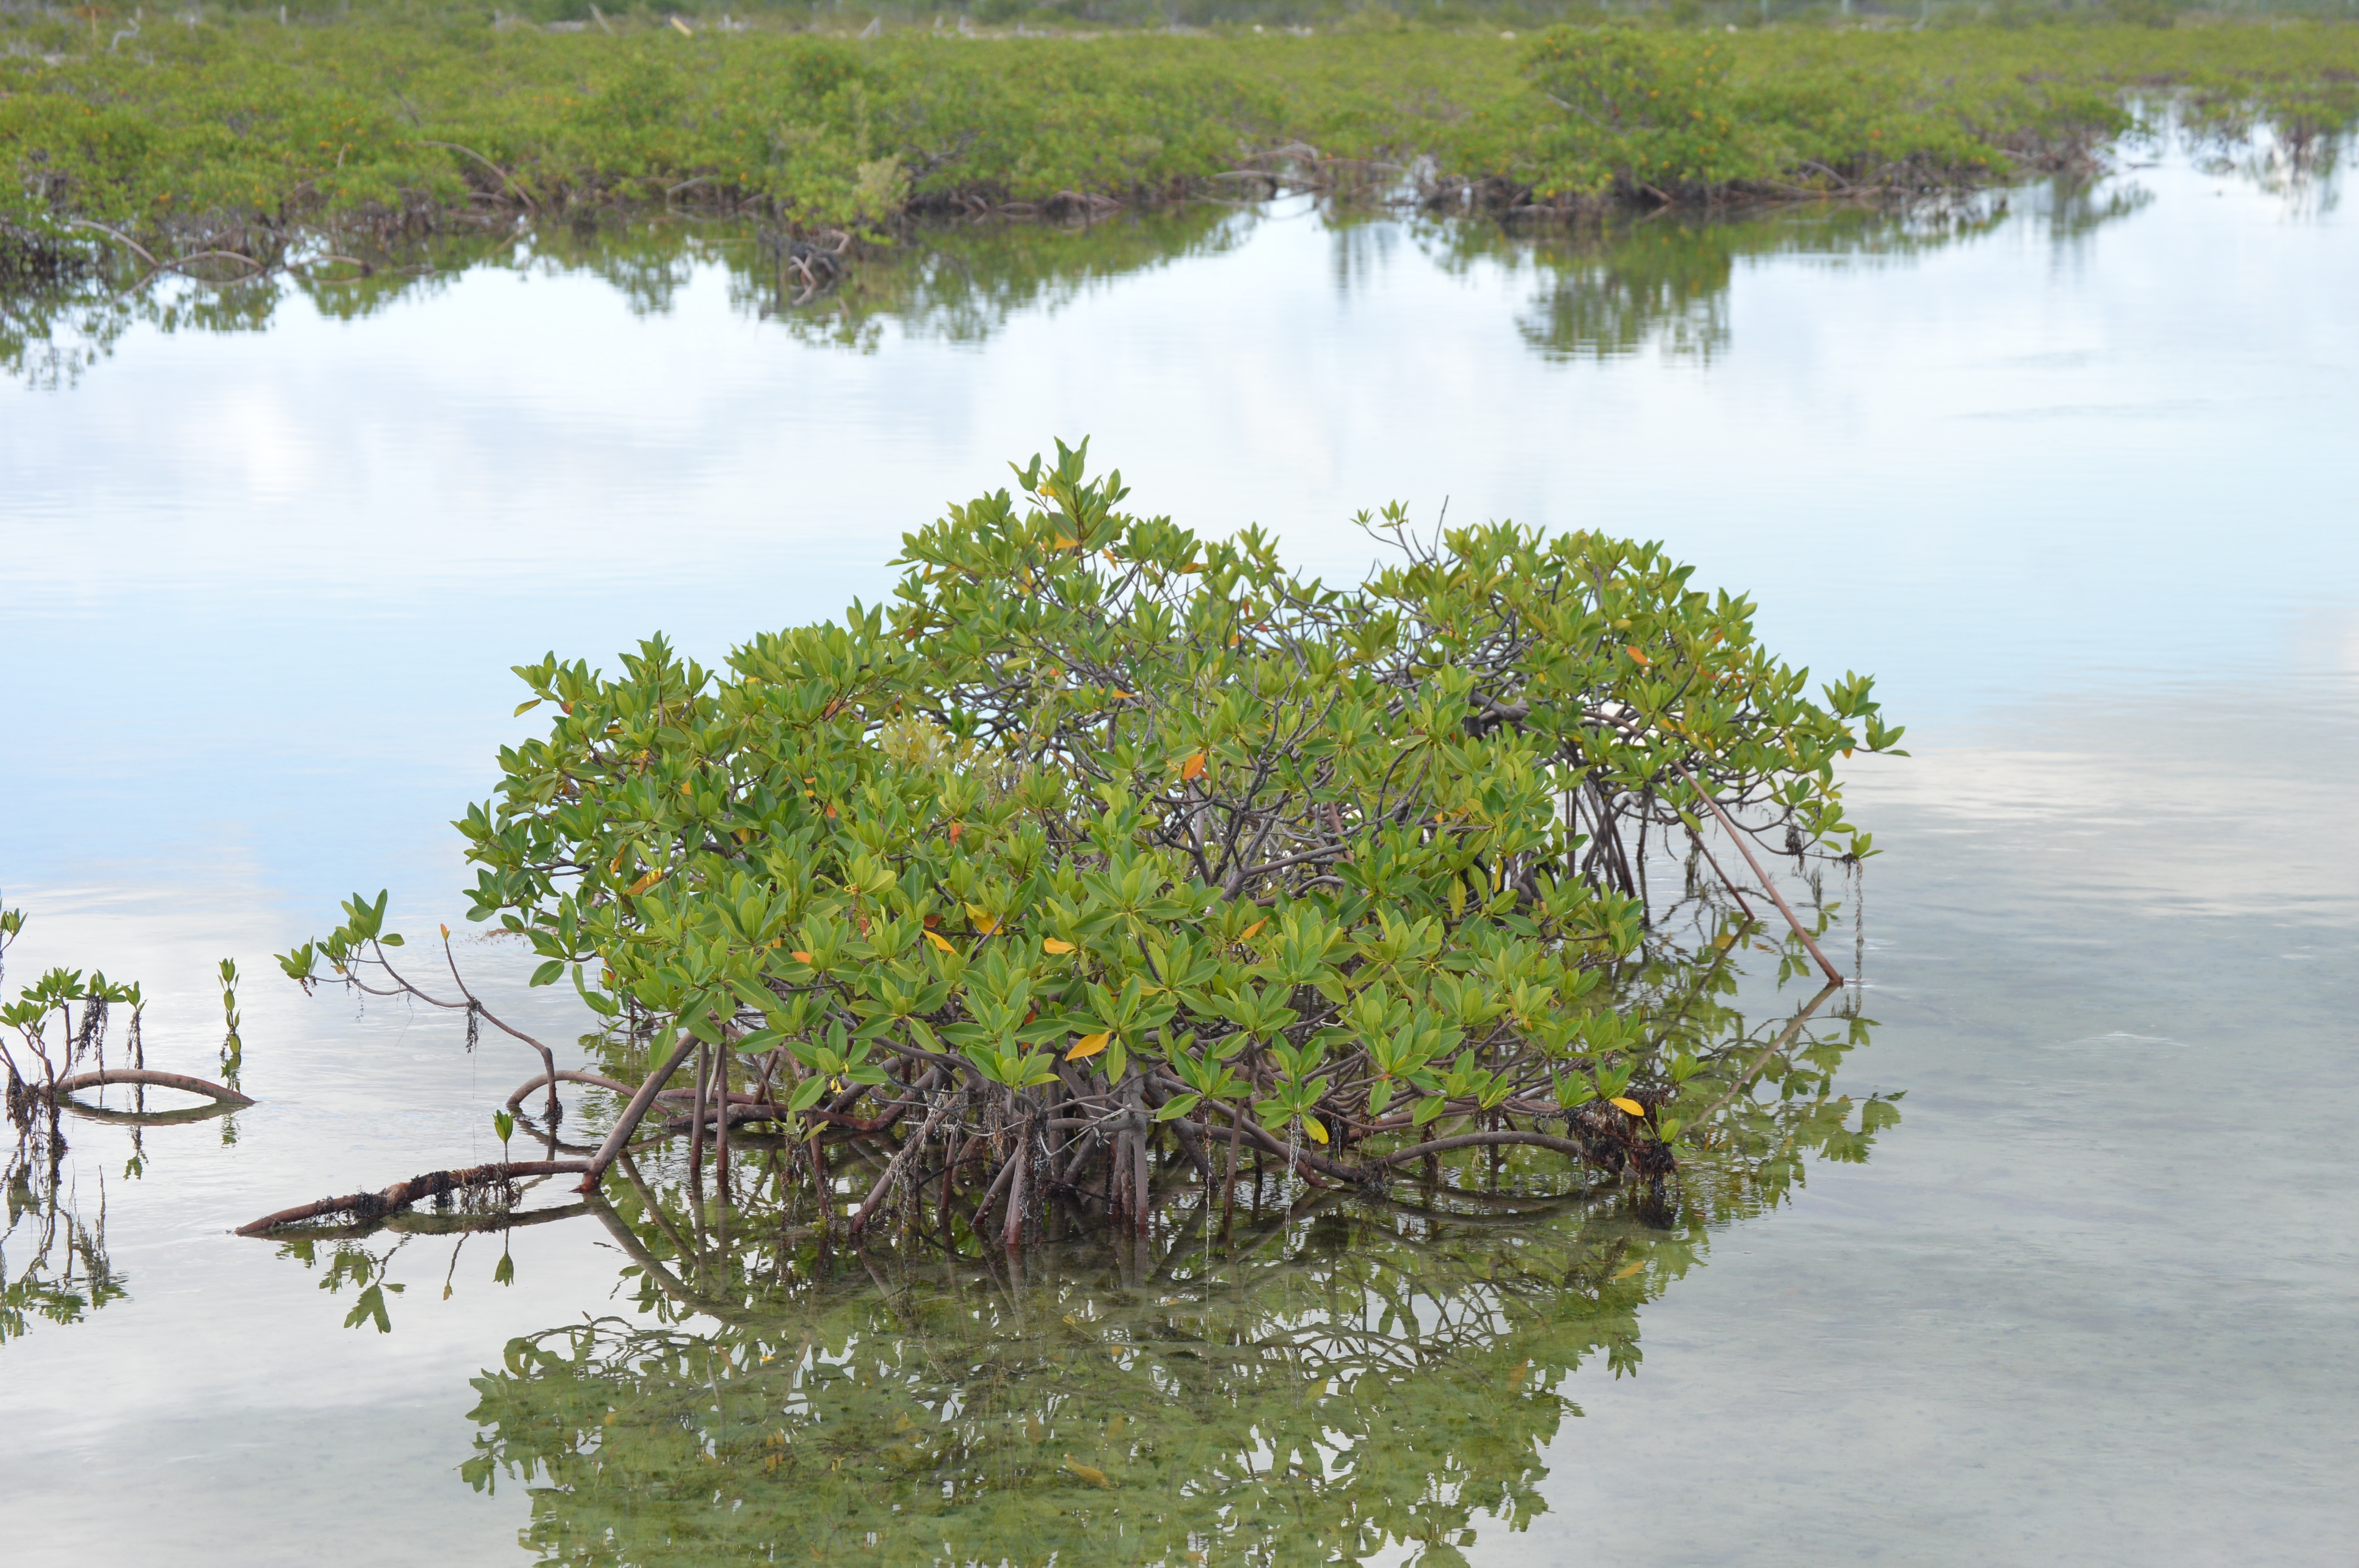
tree, water, nature, marsh, swamp, plant, shore, lake, river, pond, green, reflection, tropical, lagoon, reservoir, body of water, wetland, mangrove, habitat, loch, fish pond, natural environment, woody plant, bayou